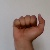
The image shows a hand gesture representing the letter 'A' in Indian Sign Language.